Yamaha Mio

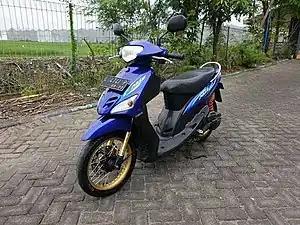
Yamaha Mio "Sporty" In a used motorcycle website/article

The Yamaha Mio is a scooter with a CVT transmission made by Yamaha Motor. It was introduced for the Southeast Asia market in 2003 as the successor of the Nouvo. In Malaysia, this model is known as Yamaha Ego. As 2007, there were some 76,000 Ego customers in Malaysia. Together with its counterpart the Yamaha Nouvo, the Mio/Ego is a platform for customization in Thailand, Malaysia, Indonesia, Vietnam and the Philippines.